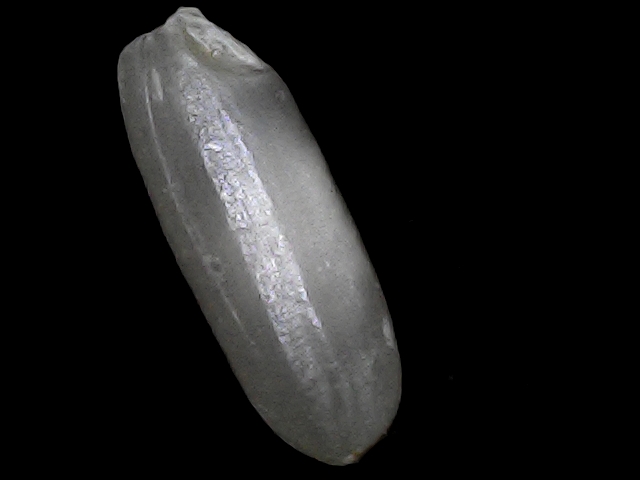
Rice variety: BRRI74